Jaguar XJ (X350)

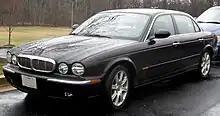
A North American version of the Jaguar XJ8L

Models with the 2.7-litre diesel or with the 3.0-litre petrol V6 engines were known as the XJ6 (since the engines had six cylinders), while the 4.2-litre V8 petrol engine mounted in the Sovereign resulted in that model being known as the XJ8. The model list for the United Kingdom did not include the 3.5-litre V8 engine available in Germany.